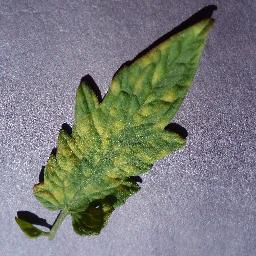
Label: Tomato___Leaf_Mold